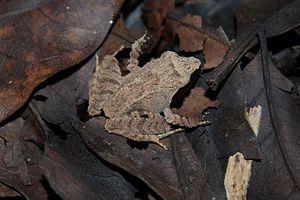
Platymantis corrugatus est une espèce d'amphibiens de la famille des Ceratobatrachidae.